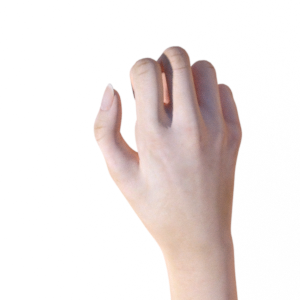
Label: rock